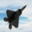
Label: airplane